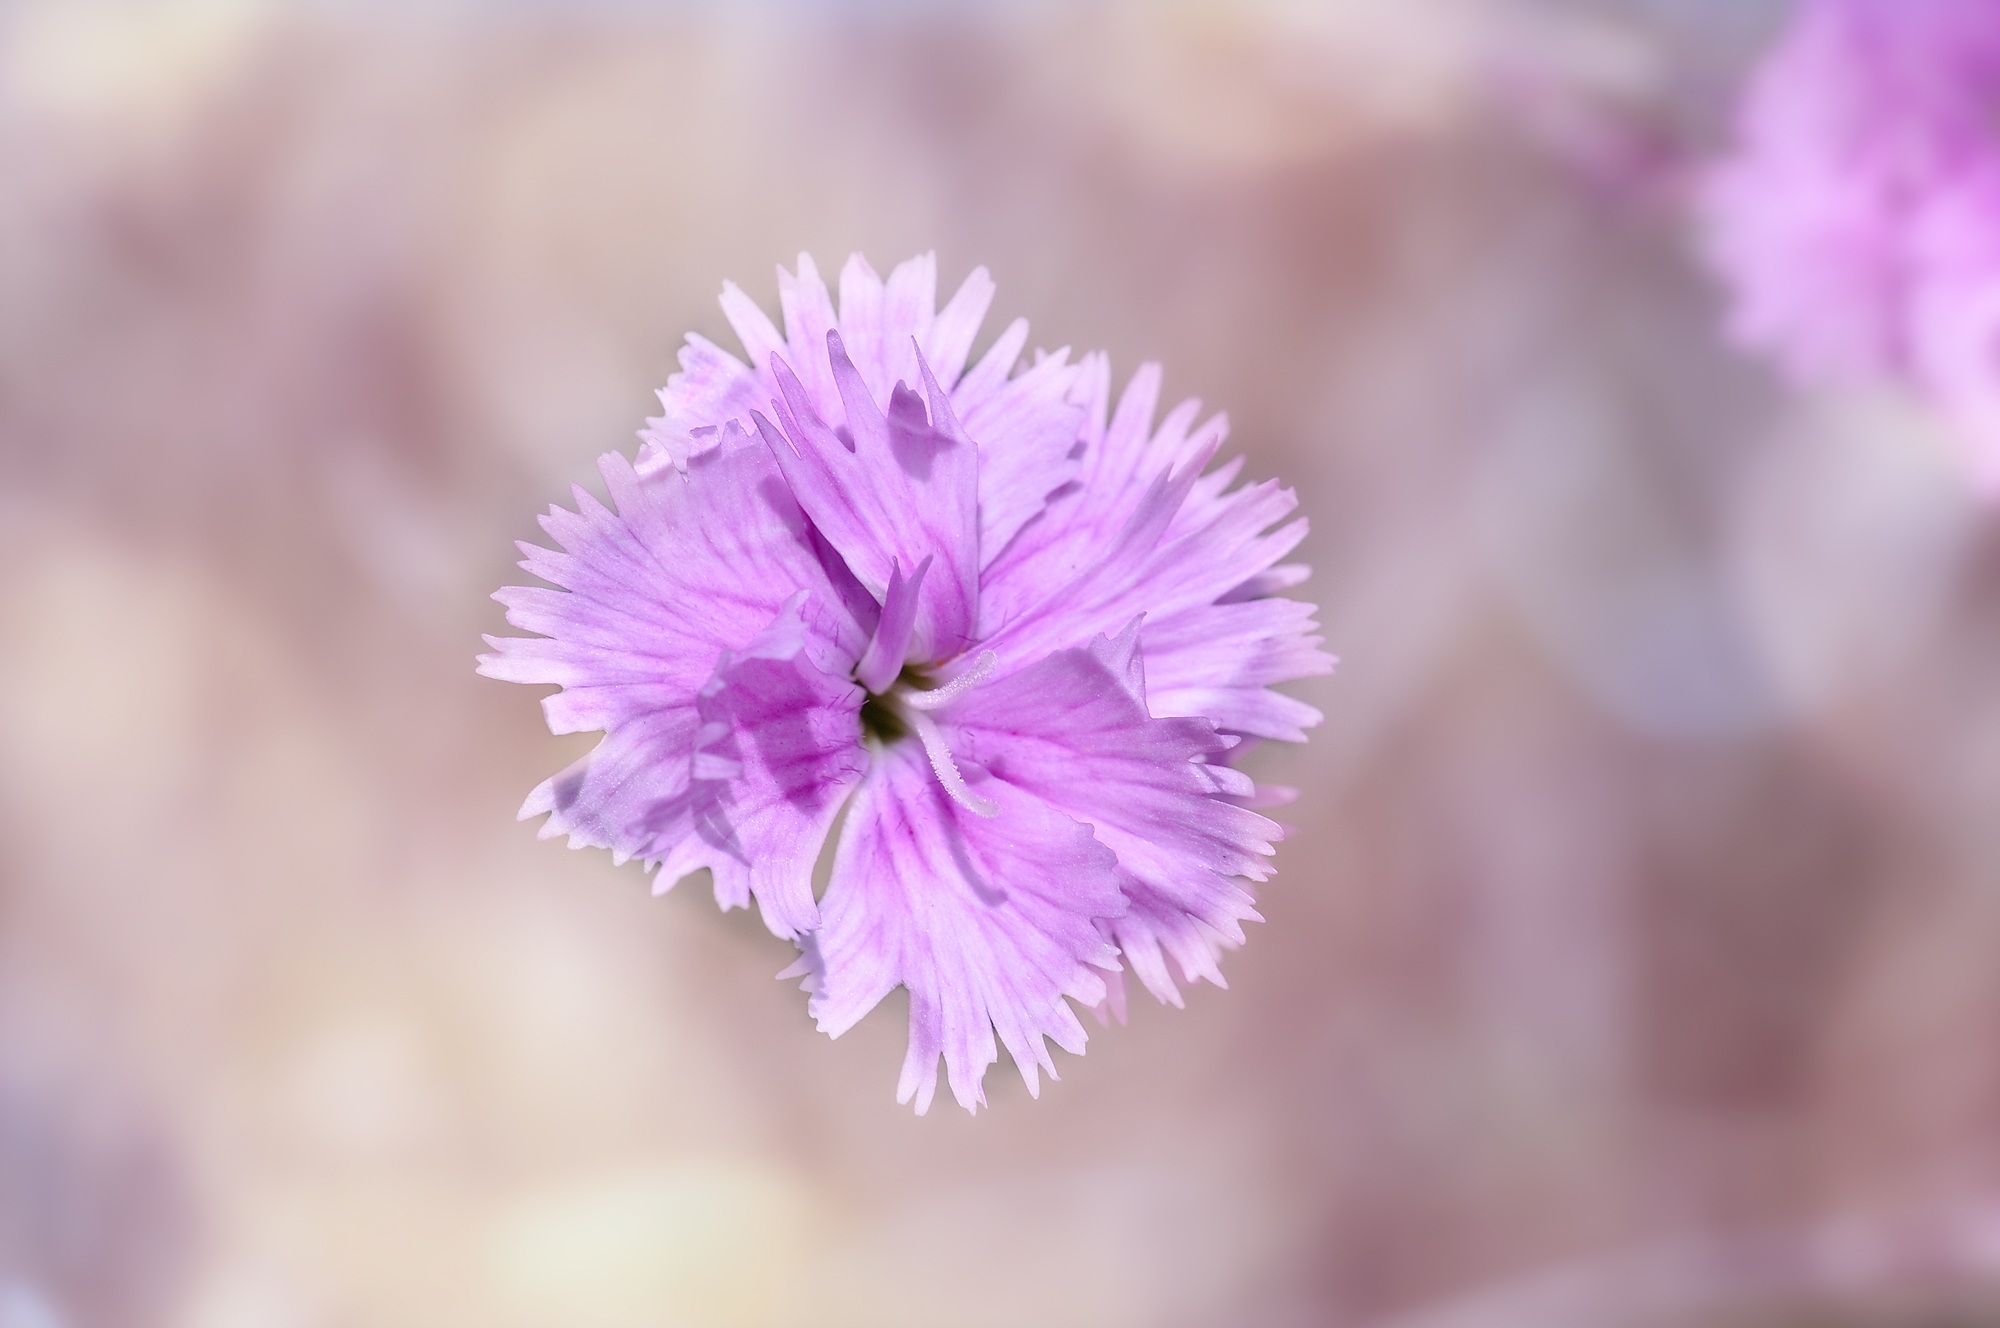
nature, blossom, plant, photography, flower, petal, bloom, herb, produce, garden, pink, close, flora, wildflower, close up, carnation, tender, dianthus, macro photography, flowering plant, plant stem, land plant, pink family